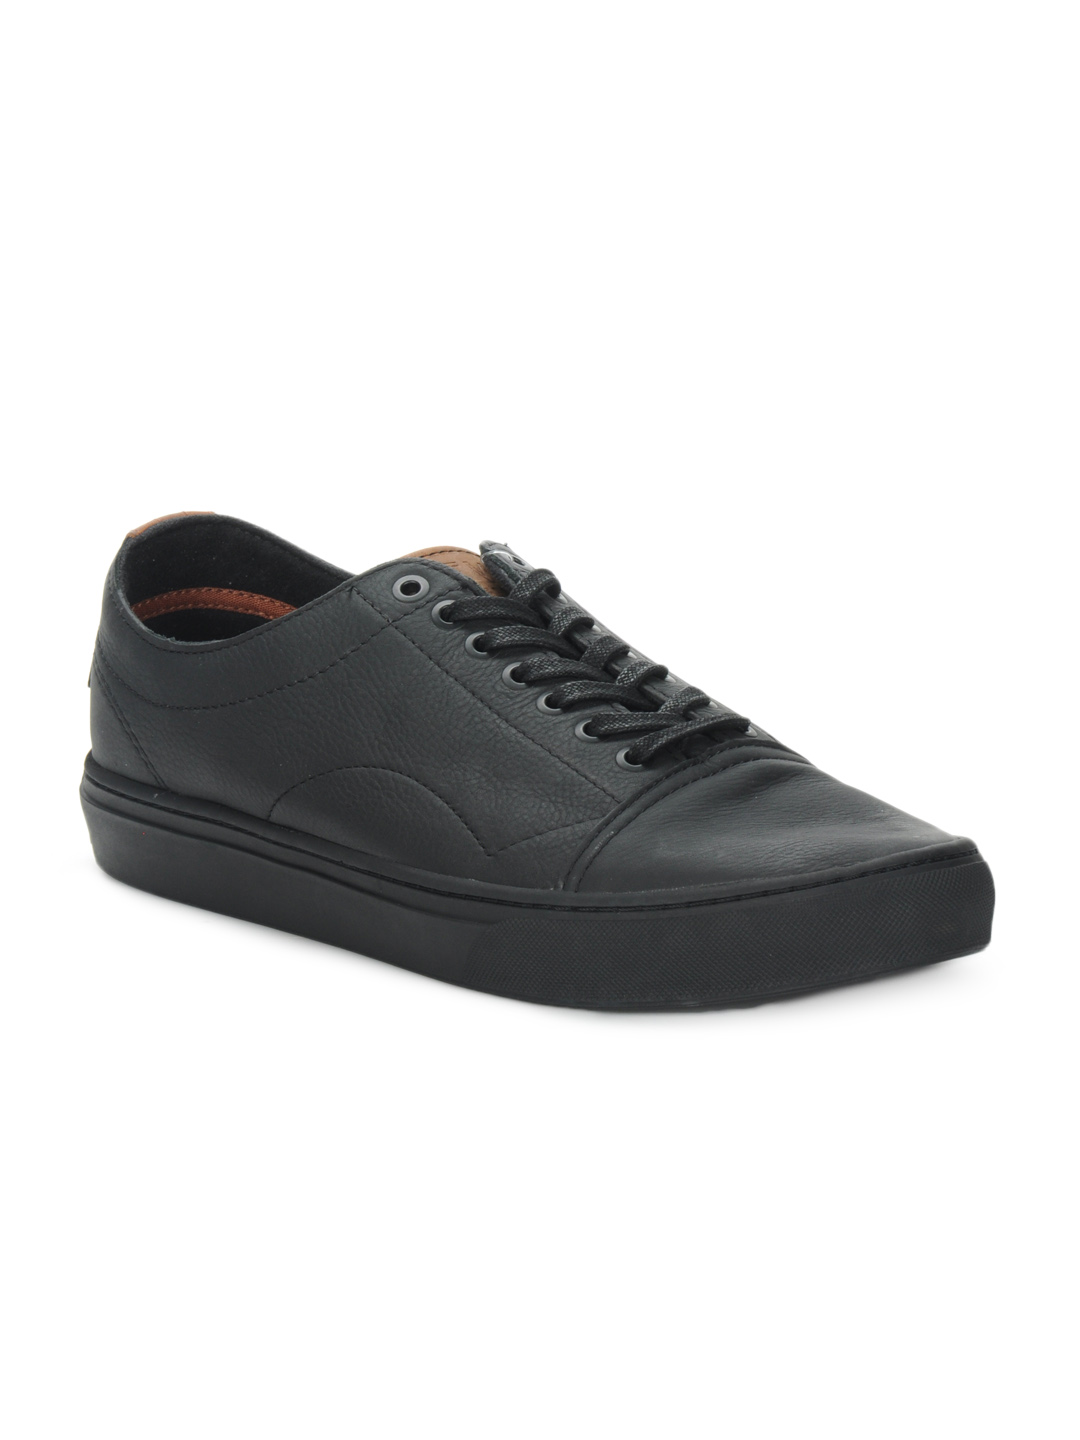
Vans Men Black Casual Shoes
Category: Footwear / Shoes / Casual Shoes
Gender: Men
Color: Black
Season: Summer 2012
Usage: Casual